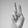
ASL letter: V